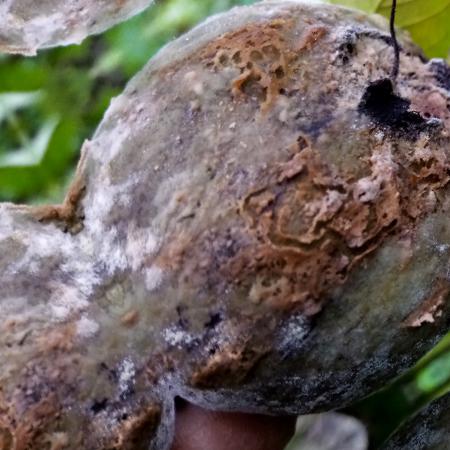
Label: Phytopthora